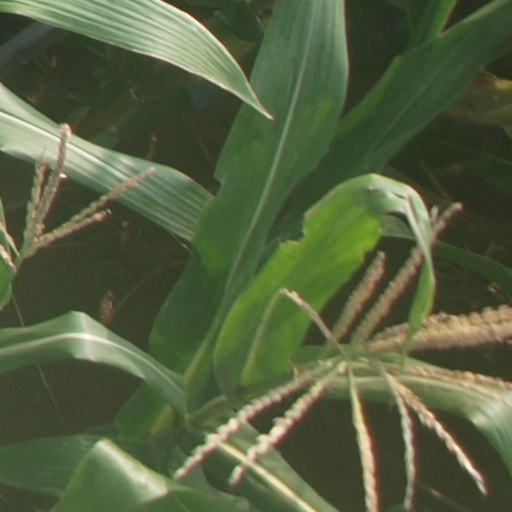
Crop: maize; corn